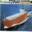
Label: ship